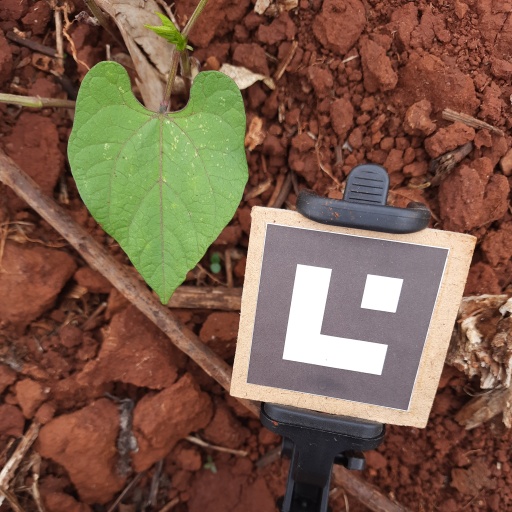
Observations: wavy surface, no eating holes, under shade